Al Smith

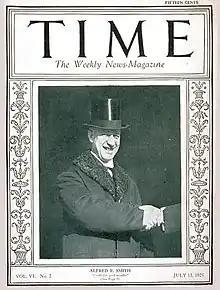
"Time" cover, July 13, 1925

Smith was first elected to the New York State Assembly (New York Co., 2nd D.) in 1904, and was repeatedly elected to office, serving through 1915. After being approached by Frances Perkins, an activist, to improve labor practices, Smith sought to improve the conditions of factory workers.